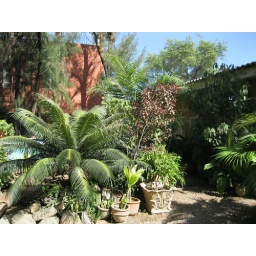
Selection of plants near the house